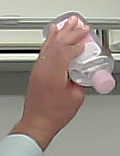
Product: johnson_baby